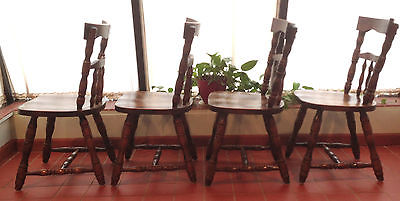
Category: chair